Und es waren Hirten in derselben Gegend, BWV 248 II

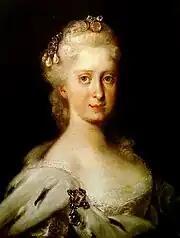
Maria Josepha, the dedicatee of BWV 214, in a 1720 painting by

In 1733, Augustus III of Poland succeeded his father, Augustus the Strong, as Elector of Saxony and took residence in Dresden. Bach hoped to become court composer for the Catholic Elector, and dedicated a Latin Missa to him that year, the Kyrie–Gloria Mass in B minor, BWV 232 I. Several of Bach's secular cantatas celebrating the Saxonian prince-electoral family were performed in Leipzig, including these two cantatas first performed in 1733: